Molecular wire

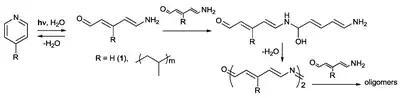
Formation of polyazaacetylenes from poly-(4-vinyl)pyridine under ultraviolet light

One class of inorganic molecular wires consist of subunits related to Chevrel clusters. The synthesis of MoSI was performed in sealed and vacuumed quartz ampoule at 1343 K. In MoSI, the repeat units are MoSI clusters, which are joined together by flexible sulfur or iodine bridges.